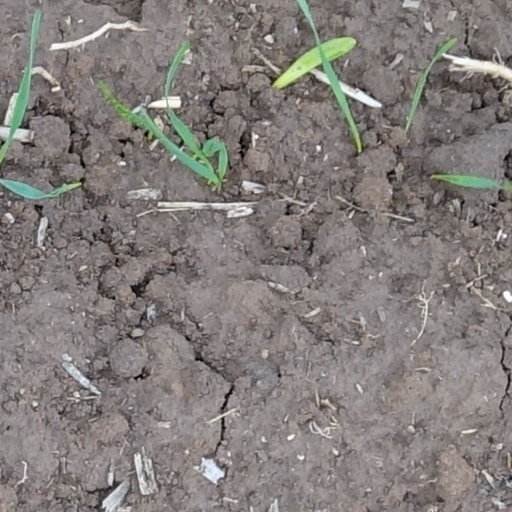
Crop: wheat